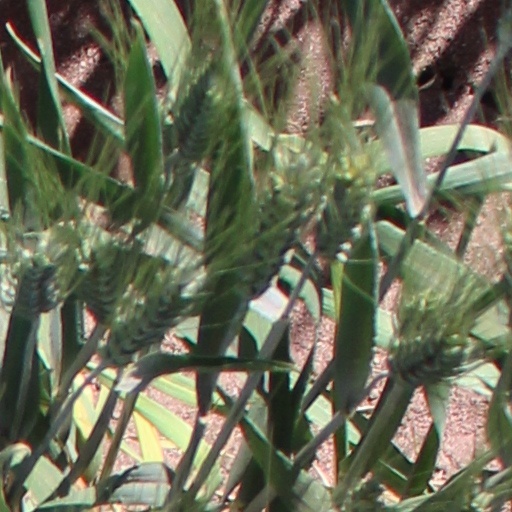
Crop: wheat